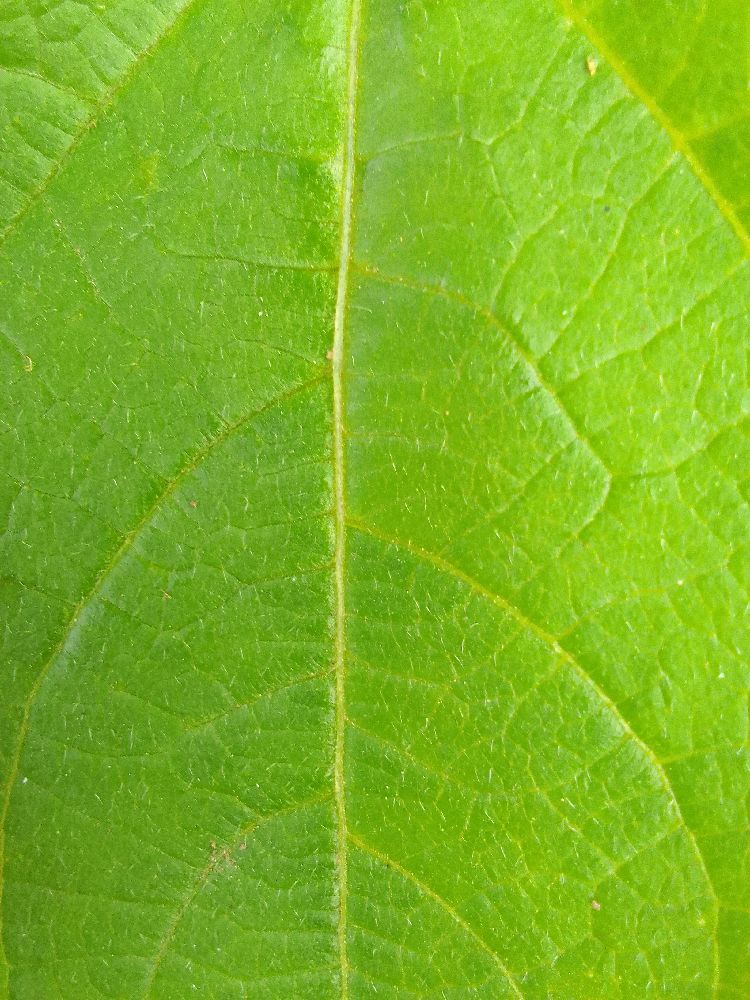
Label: healthy